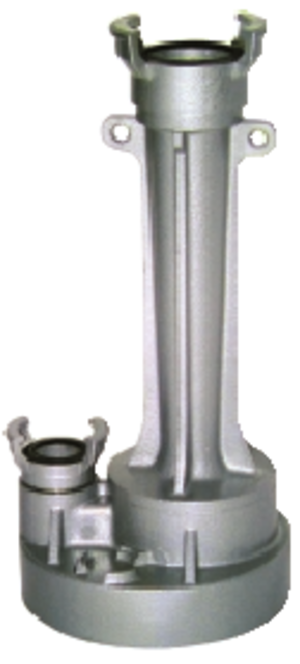
L'hydro-éjecteur est un dispositif d'aspiration d'eau, utilisant un fluide sous pression afin de créer un effet Venturi, et donc une aspiration.